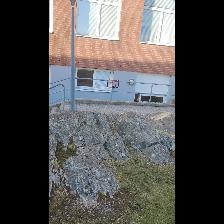
Label: NonHuman